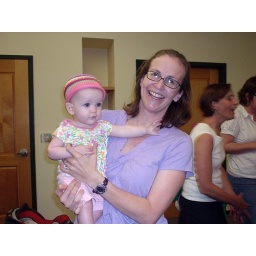
Baby in a cute hat